Silver Antelope Award

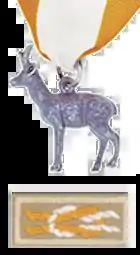
Silver Antelope medal and square knot

The Silver Antelope Award is a distinguished service award presented by Scouting America for outstanding service to young people within one of the organization’s divisions. Since 2022 award has been presented for service to a Council Service Territory.